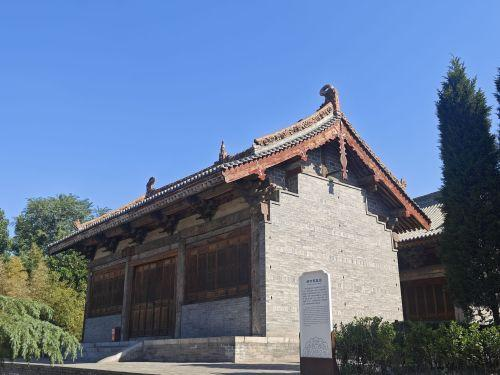
地标名称：法王庙
所在城市：渭南市·韩城市